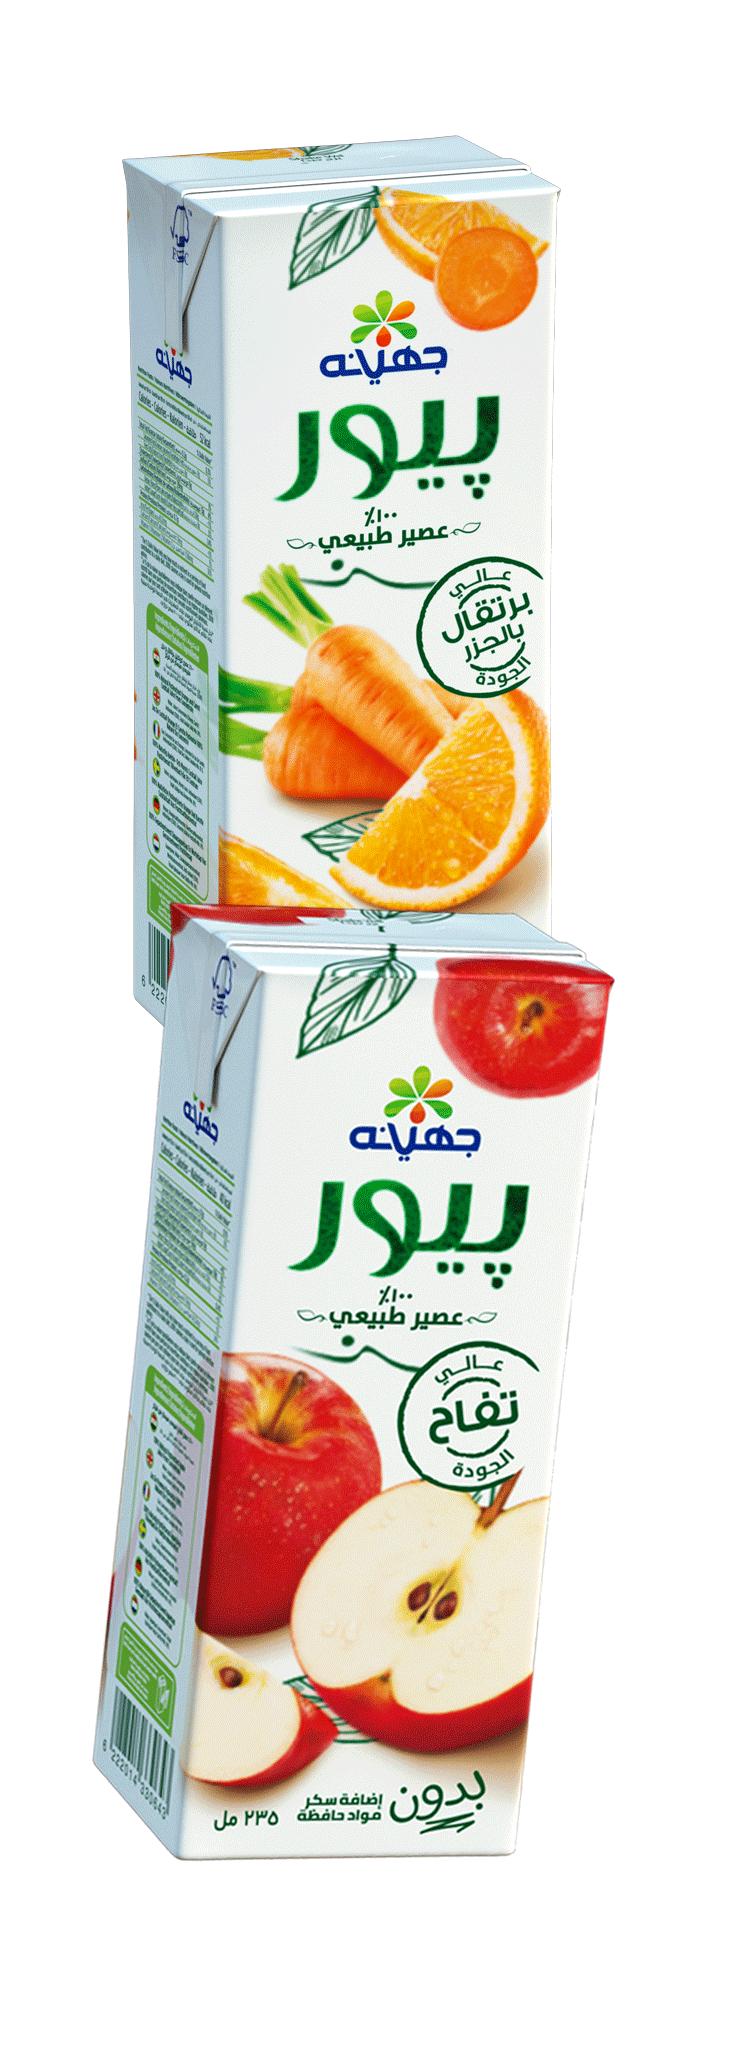
Waste category: cardboard